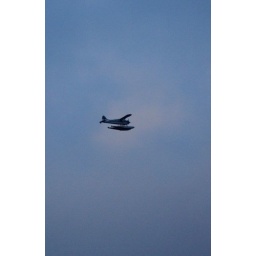
Bush plane out in front of our house